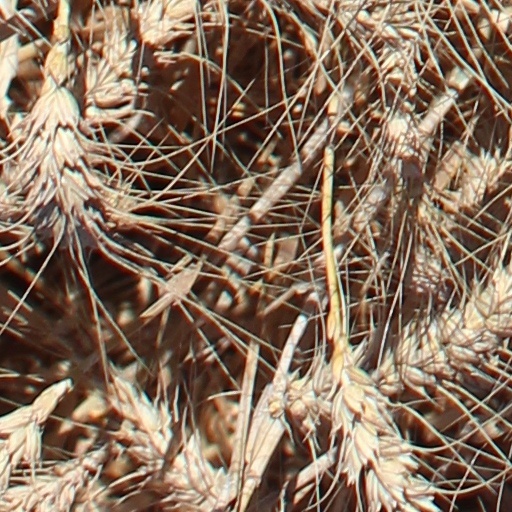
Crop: wheat